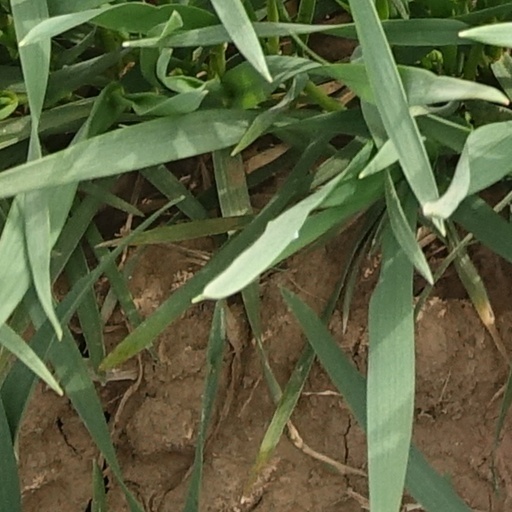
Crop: wheat